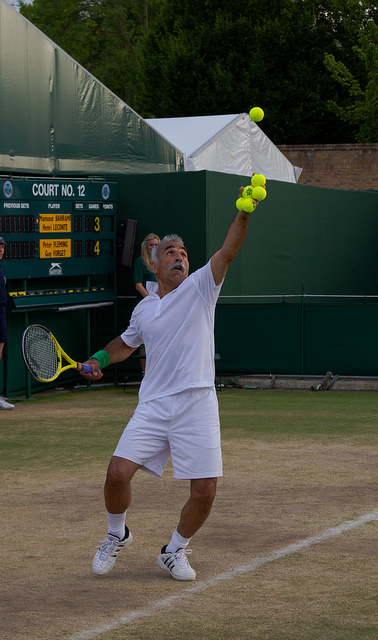
người đàn ông áo trắng đang chơi tennis trên sân